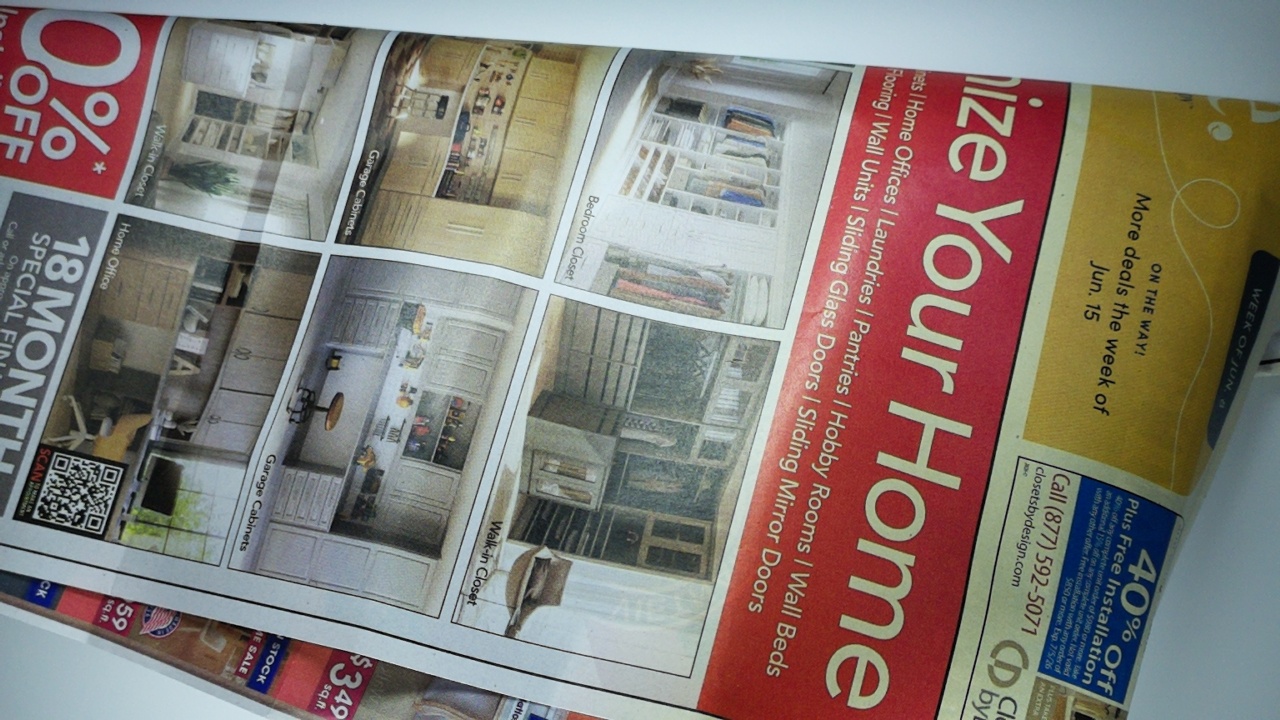
Label: recycle